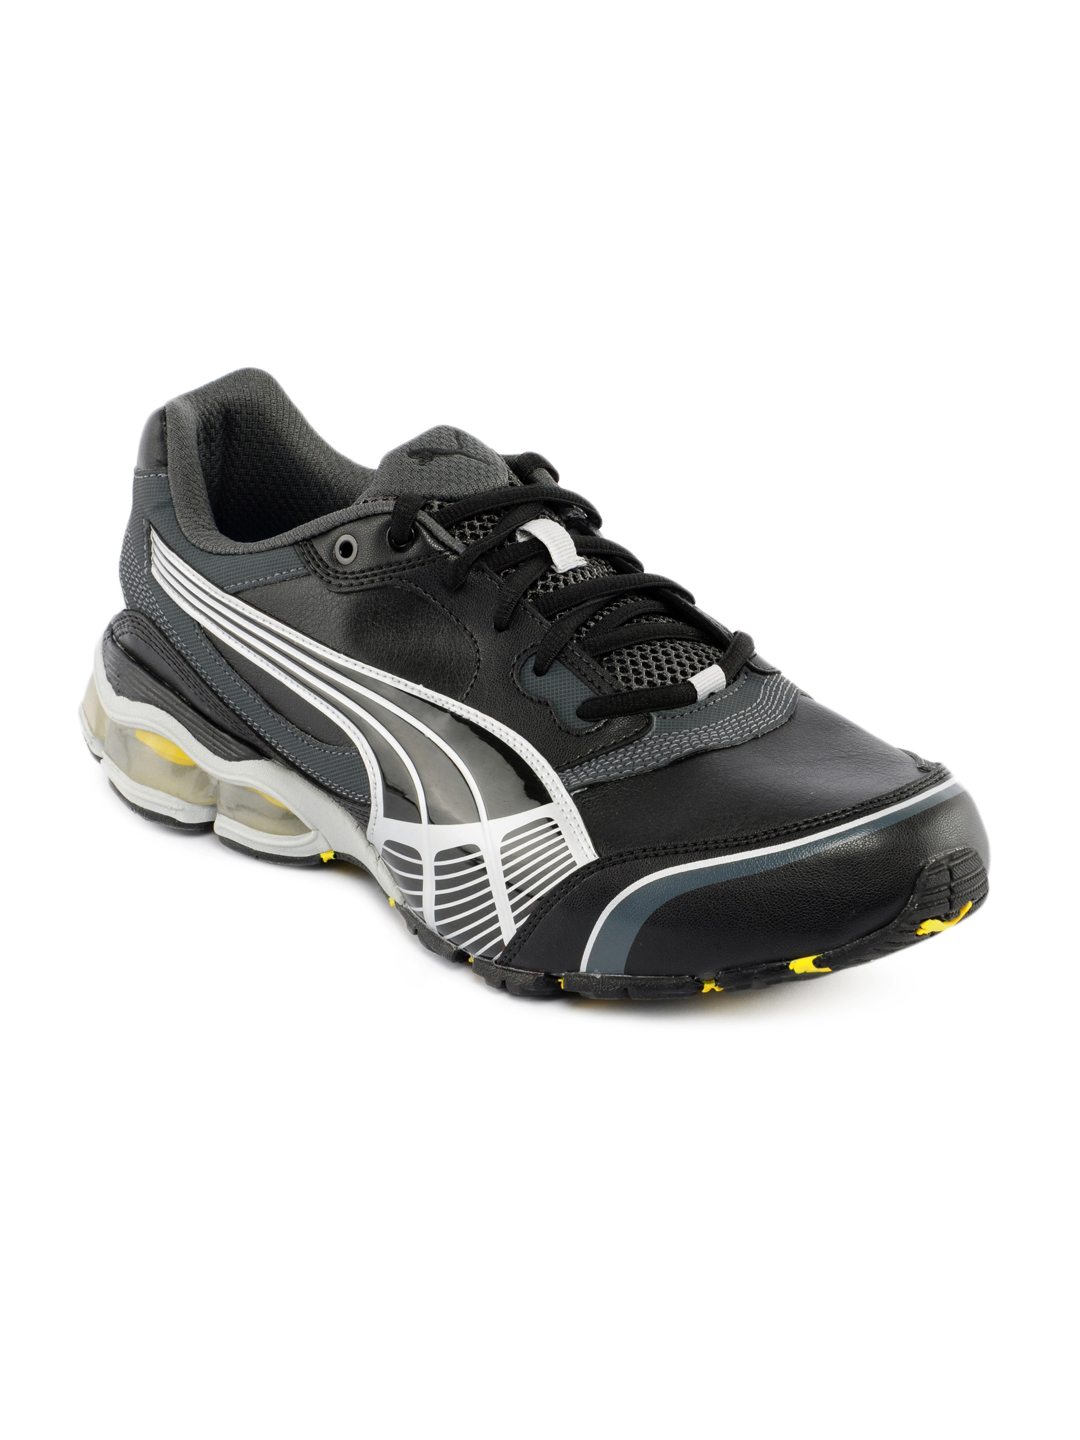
Puma Men Cell Varex Black Sports Shoes
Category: Footwear / Shoes / Sports Shoes
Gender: Men
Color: Black
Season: Summer 2012
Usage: Sports